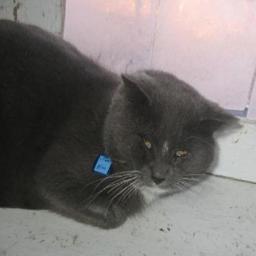
Animal: cats